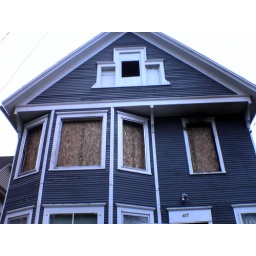
The house next door to my friend John (in Madison) burned over Halloween weekend.